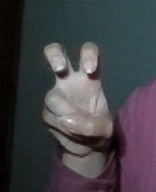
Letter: toot